List of Canon camcorders

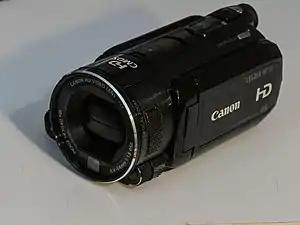
Canon HF S10

Marketed as a "prosumer" camera, some have a built-in LANC jack. 58mm filter ring. Discontinued around 2012 and merged with the HF G series. Sensor is 1/2.6" CMOS 8.5 megapixels.